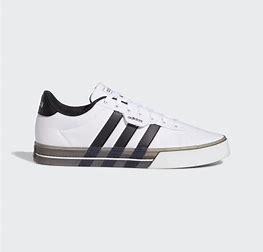
Brand: Adidas
Model: Daily 3